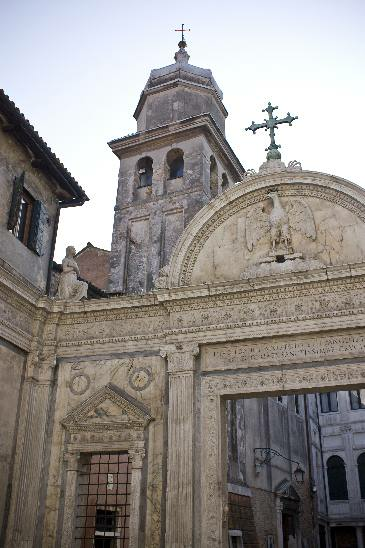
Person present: No